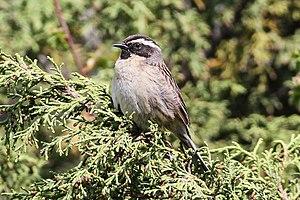
L’Accenteur à gorge noire est une petite espèce de passereau de la famille des Prunellidae.